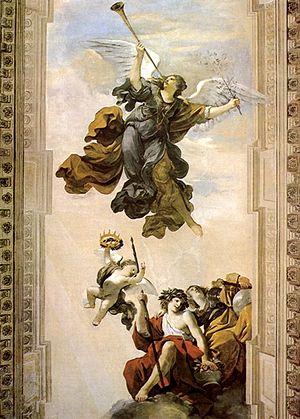
La Villa Ludovisi est une villa construite dans les années 1620 par Le Dominiquin pour Ludovico Ludovisi pour y abriter sa collection d'antiquités, dans la banlieue de Rome, dans la zone du Pincio, sur les jardins de Salluste.